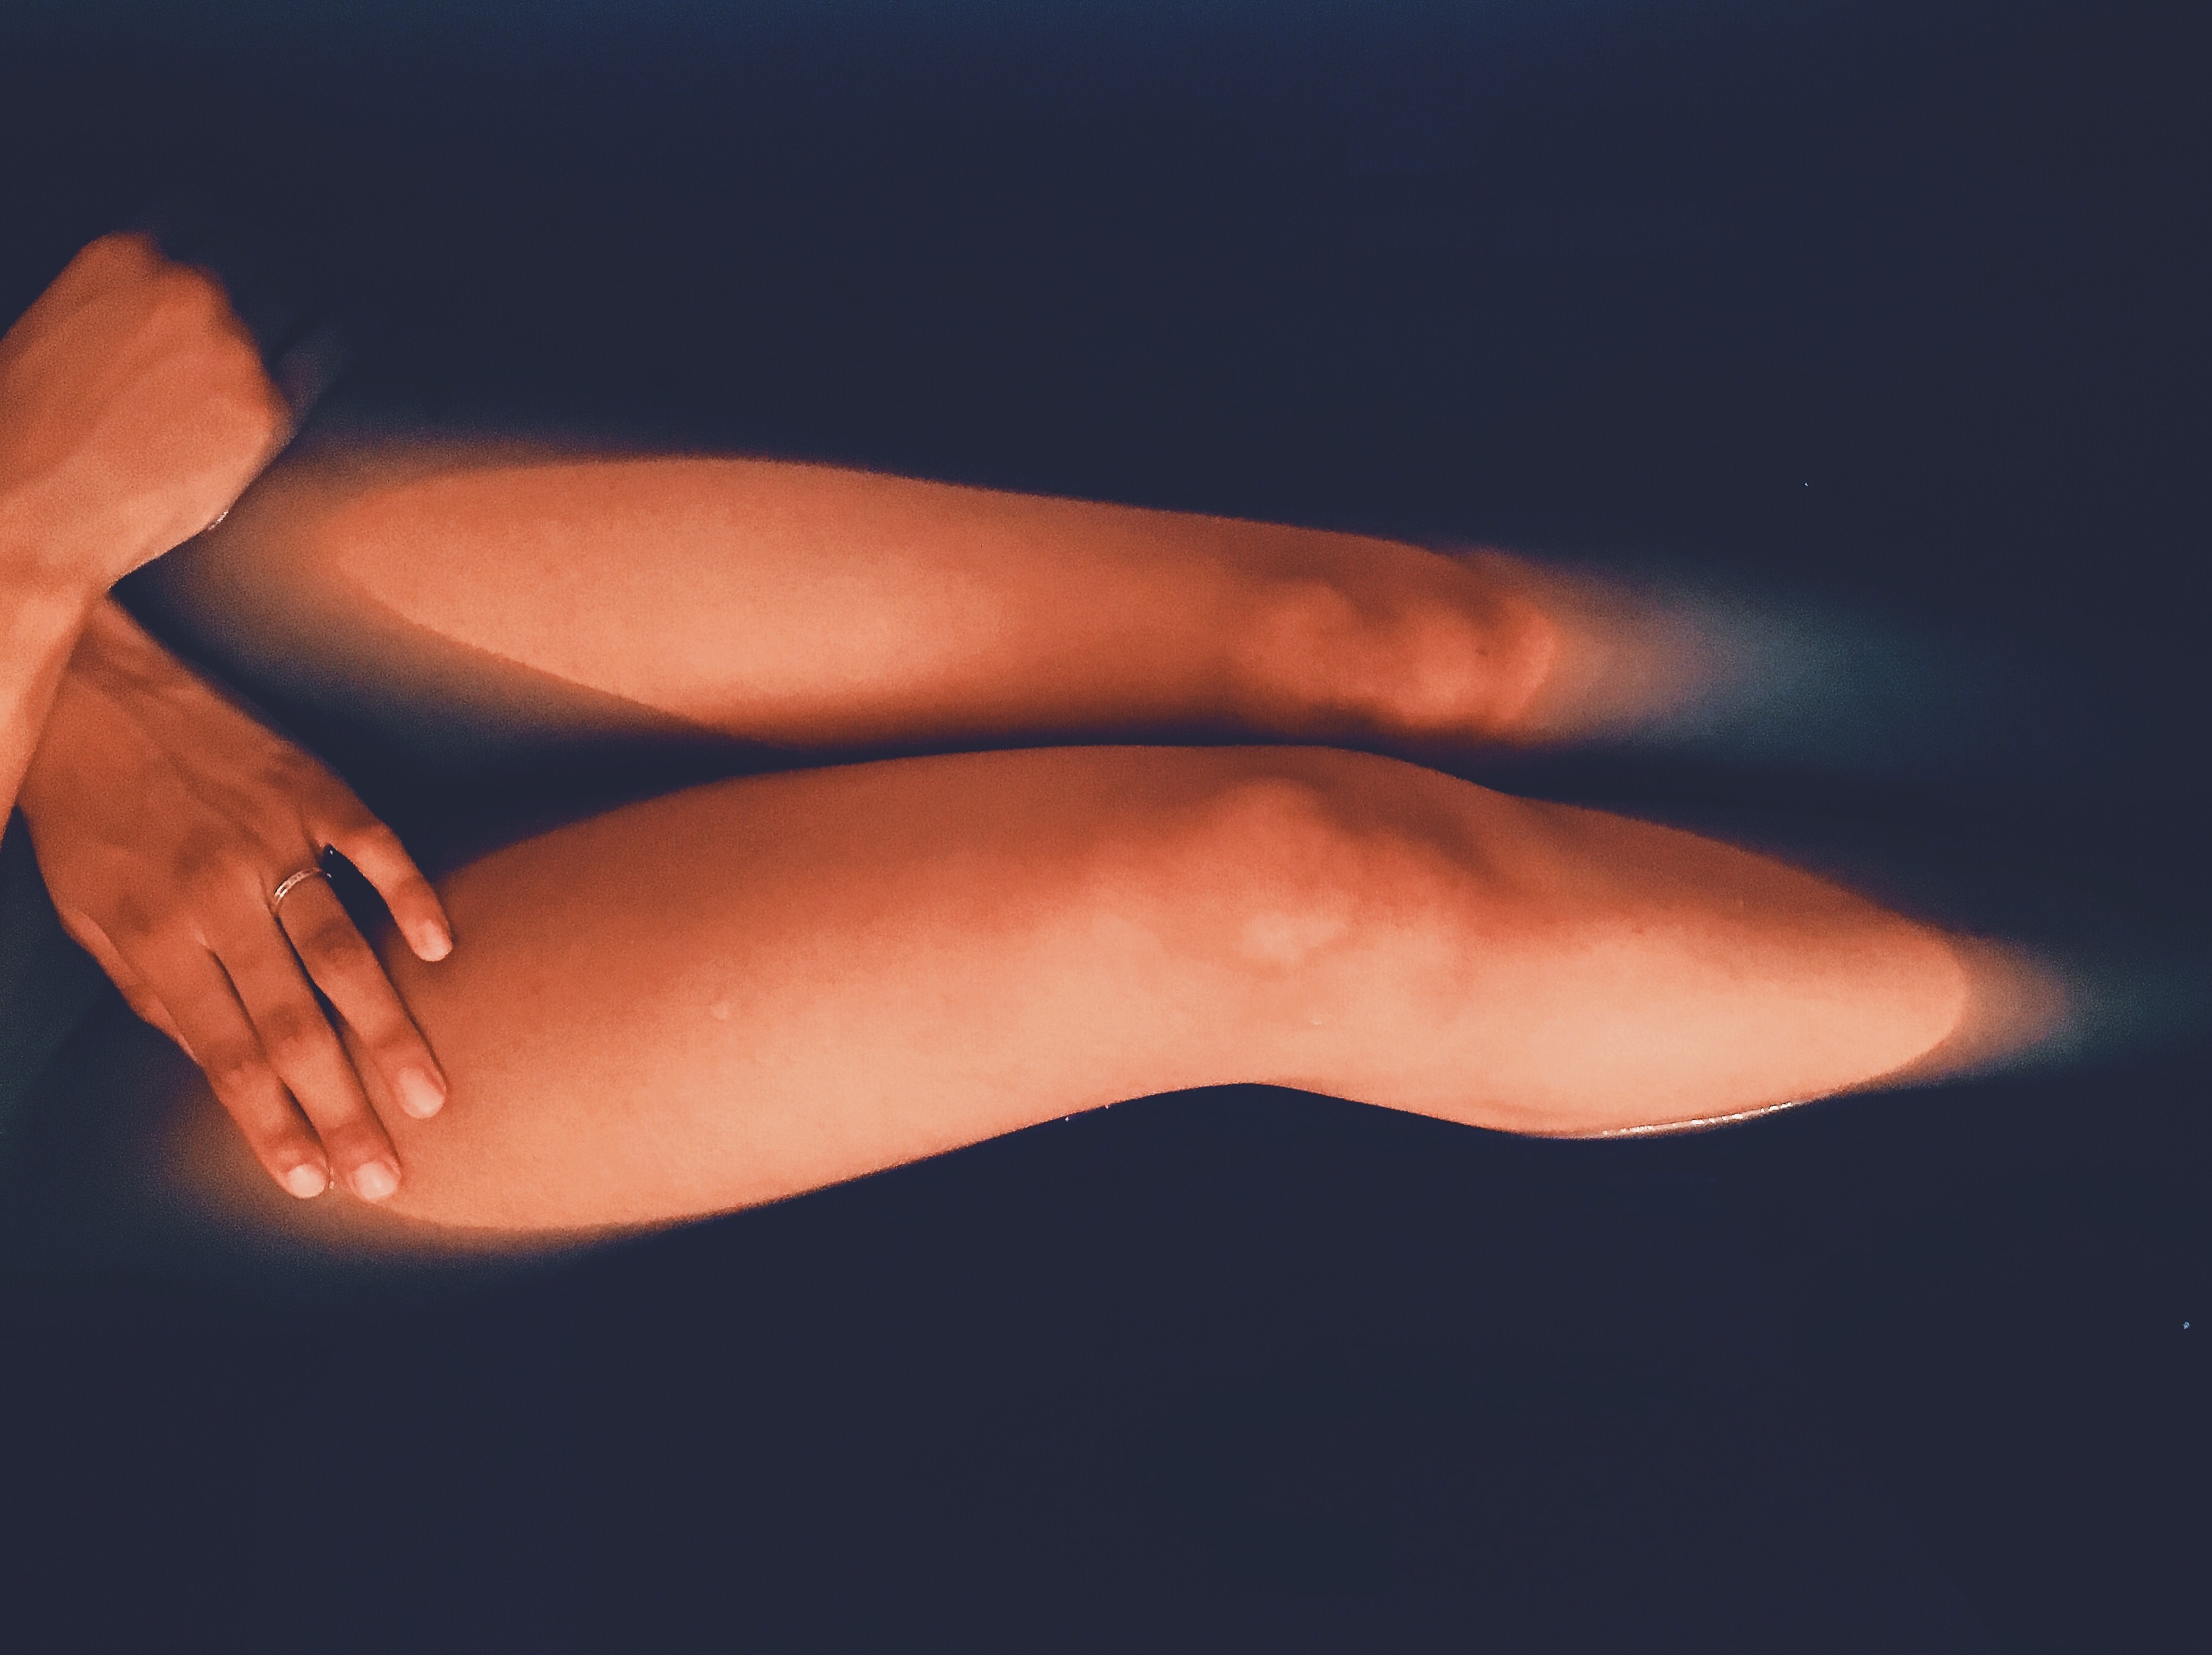
hand, light, photography, leg, finger, arm, close up, human body, back, skin, beauty, organ, macro photography, sense